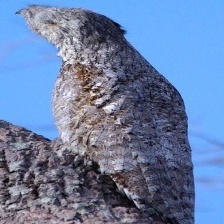
Species: GREAT POTOO
Scientific name: NYCTIBIUS GRANDIS